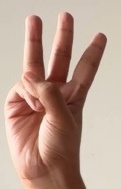
ASL sign: W